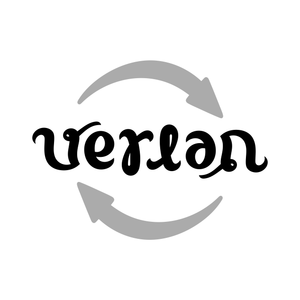
Ambigramme verlan. Symétrie par rotation de 180 degrés. Phrase récursive, parlant d'elle-même.
Un ambigramme est la figure graphique d'un mot dont la représentation suscite une double lecture. Un ambigramme doit ainsi pouvoir se lire selon différents points de vue, en particulier par symétrie centrale, par symétrie axiale, ou parce que le lecteur fixe son attention sur différents éléments de la représentation. La double lecture d'un ambigramme peut donner le même mot, ou un autre mot.
Le verlan est une forme d'argot français qui consiste en l'inversion des syllabes d'un mot, parfois accompagnée d'« élision », un type d'apocope, afin d'éviter certaines impossibilités phonologiques. C'est en inversant les syllabes de la locution adverbiale l'envers que le terme de verlan a été créé. On parle de formes verlanisées pour caractériser les vocables du verlan.